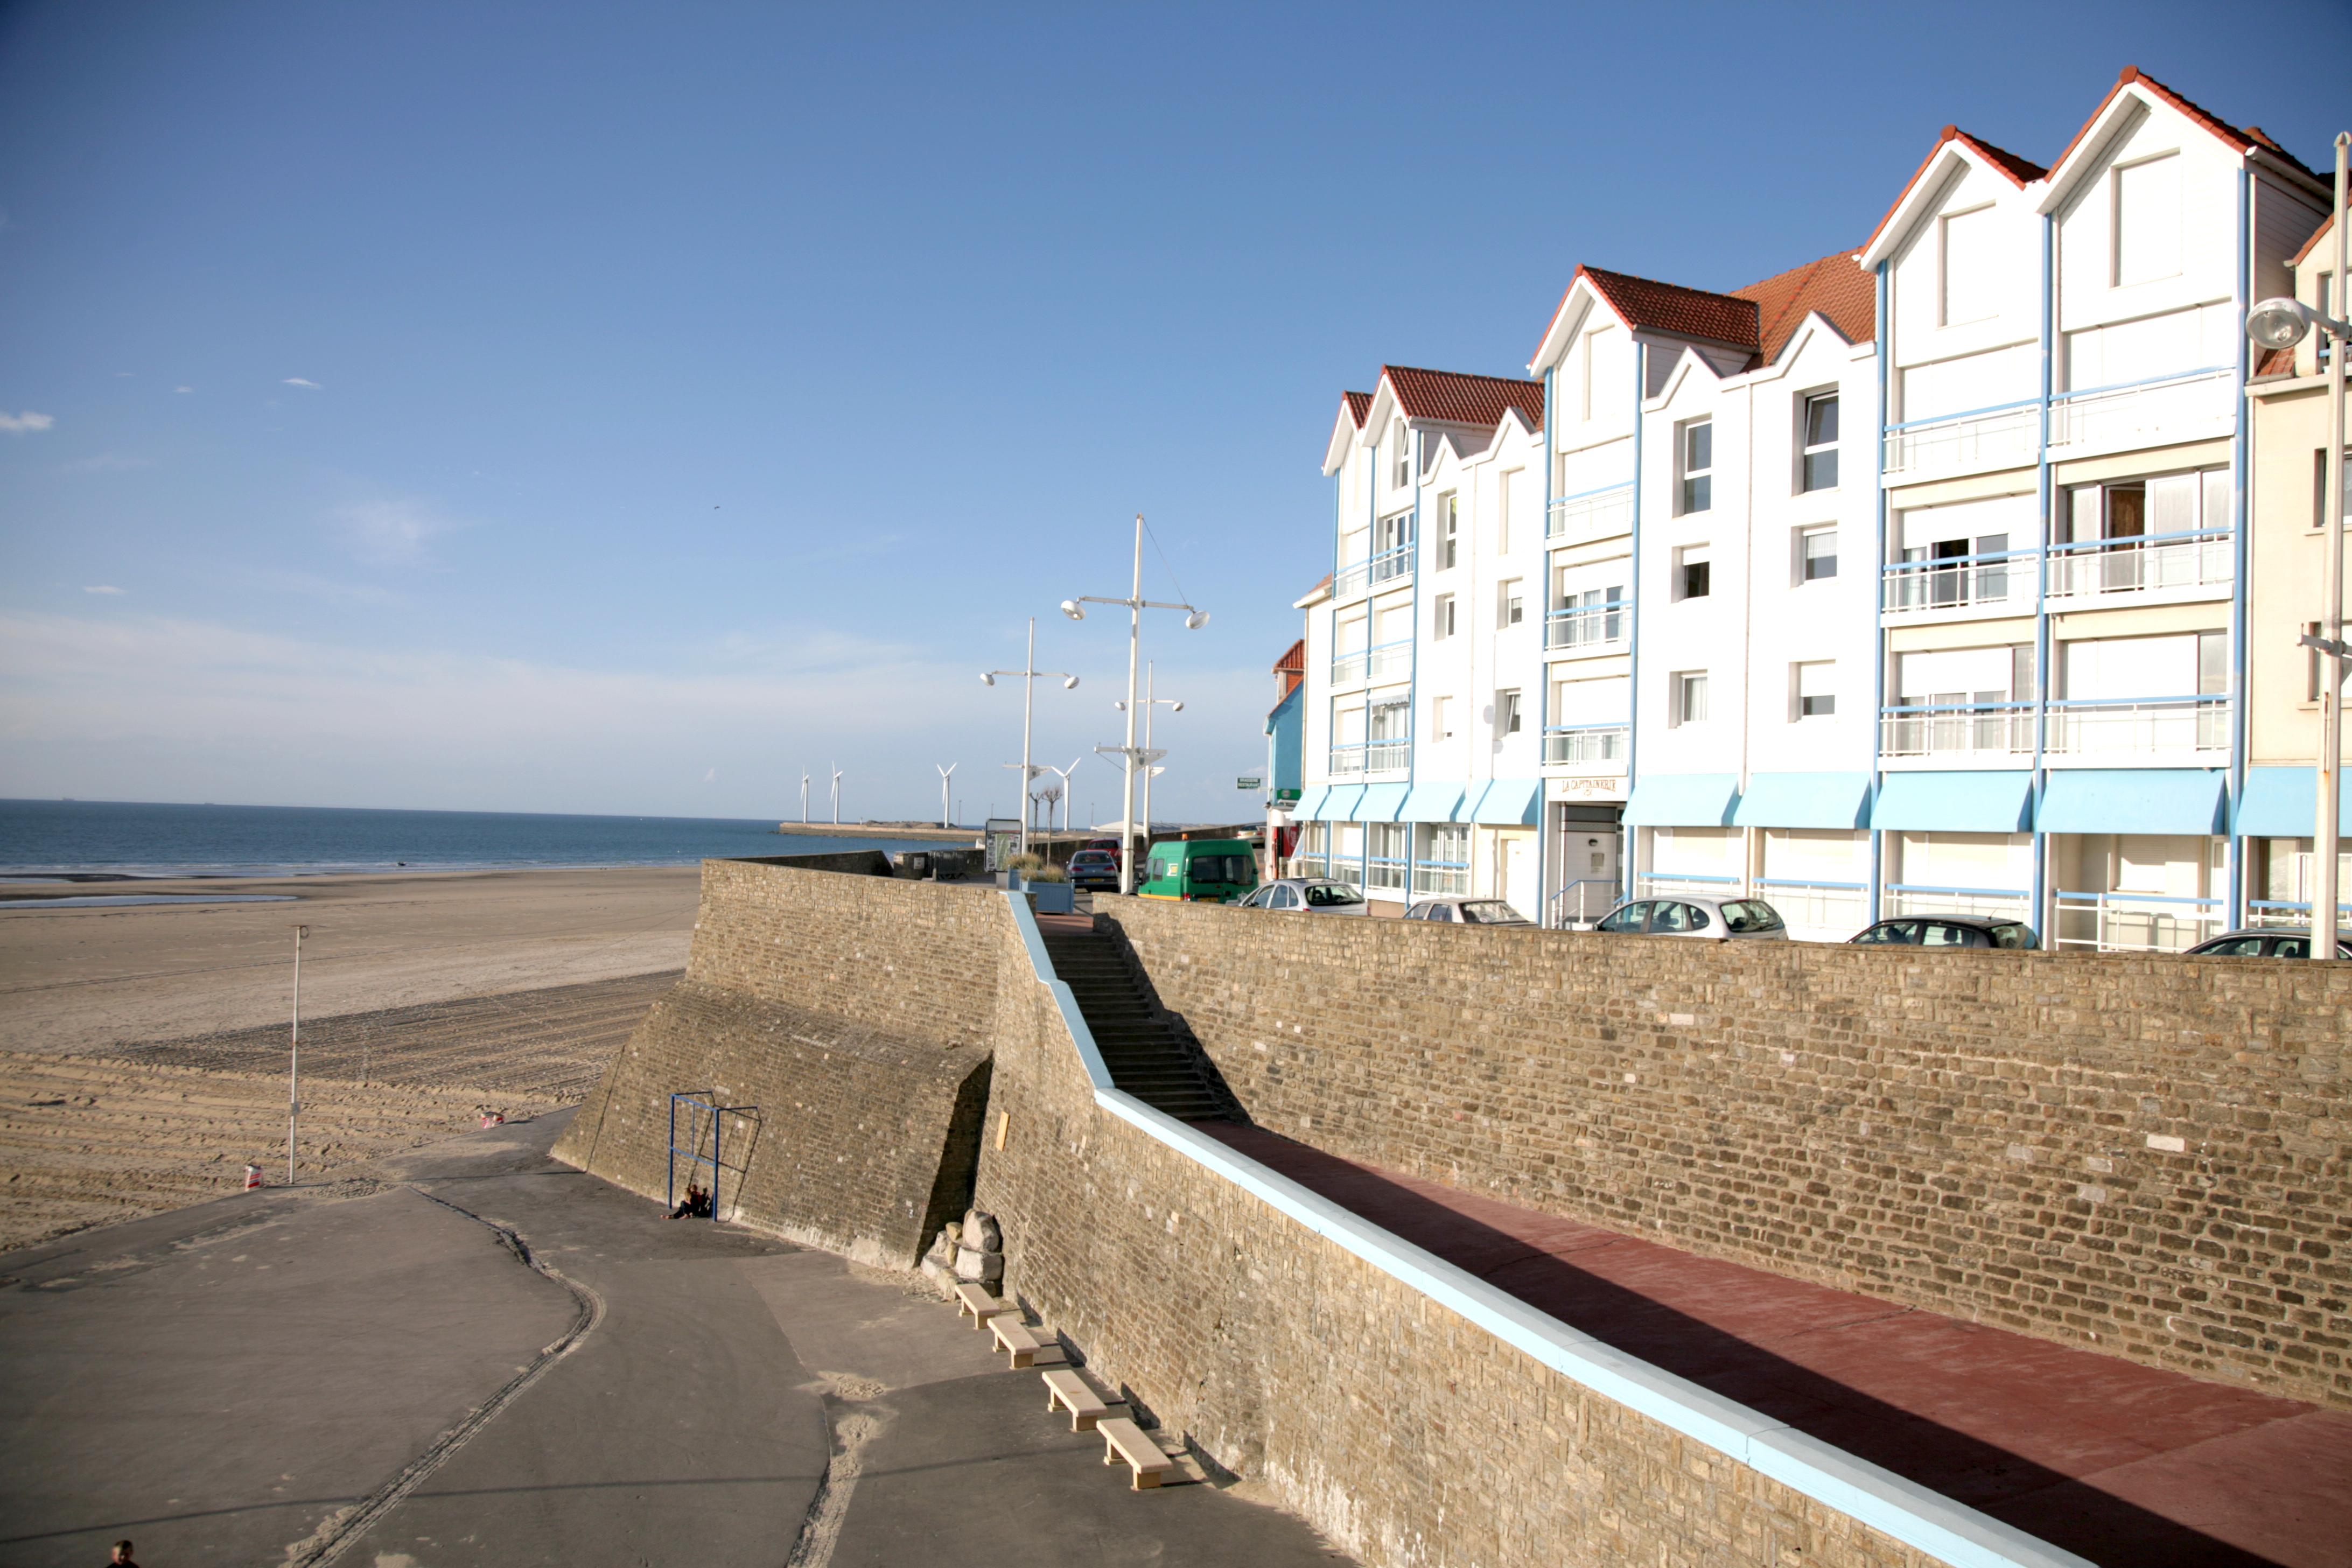
beach, sea, coast, dock, architecture, boardwalk, shore, pier, walkway, vacation, france, marina, waterway, body of water, arquitectura, francia, promenade, frankrijk, frankreich, frontdemer, architektur, paseomaritimo, seafront, pasdecalais, cotedopale, pasdecaials, leportel